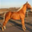
Label: horse